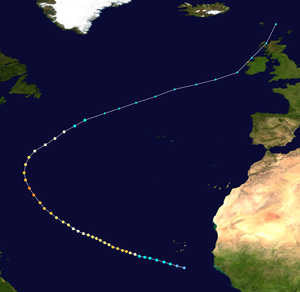
La saison cyclonique 2000 dans l'océan Atlantique nord commence officiellement le 1ᵉʳ juin 2000 et se finit le 30 novembre. Ces dates conventionnelles délimitent la période durant laquelle il est le plus probable qu'un cyclone tropicale se forme.